River City Casino (New Orleans)

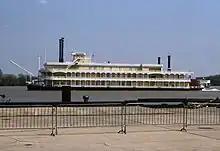
"Crescent City Queen" Riverboat at New Orleans 1996

The riverboats and its licenses were eventually sold off and transferred to other companies. Isle of Capri in Lake Charles acquired the Grand Palais (with license) in 1996. Isle's parent company, Casino America paid $55 million for the Grand Palais Riverboat in January 1996, with a package of cash, notes, stock, warrants, and by assuming $10 million of Grand Palais' existing liabilities. Boomtown New Orleans acquired the Crescent City Queen riverboat without license in 1998 (renamed as Boomtown Belle II) to replace the smaller Boomtown Belle riverboat. Crescent City Queen's gaming license was transferred in 1996 to Casino Magic, which then operated a docked riverboat casino in Bossier City, later renamed Boomtown Bossier City. Boomtown's parent company, Pinnacle Entertainment revived the River City Casino name for its newest property in the St. Louis, Missouri area when it opened in March 2010.